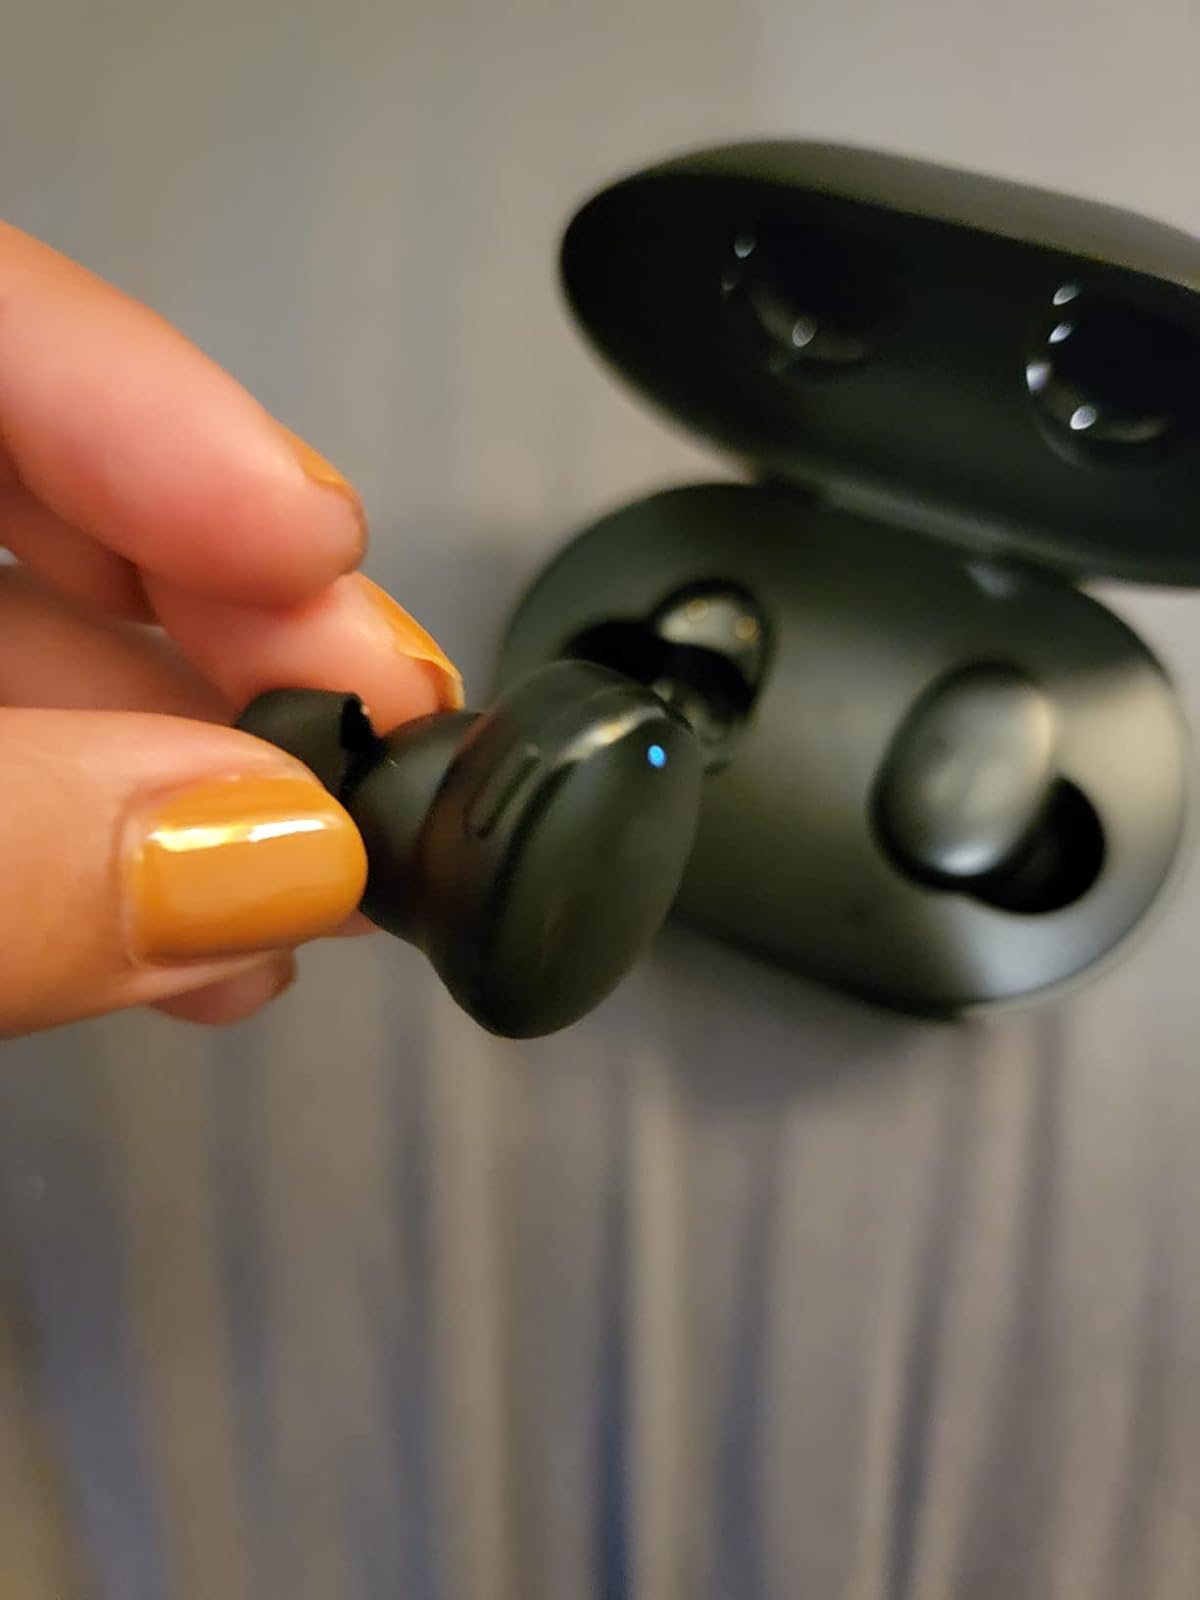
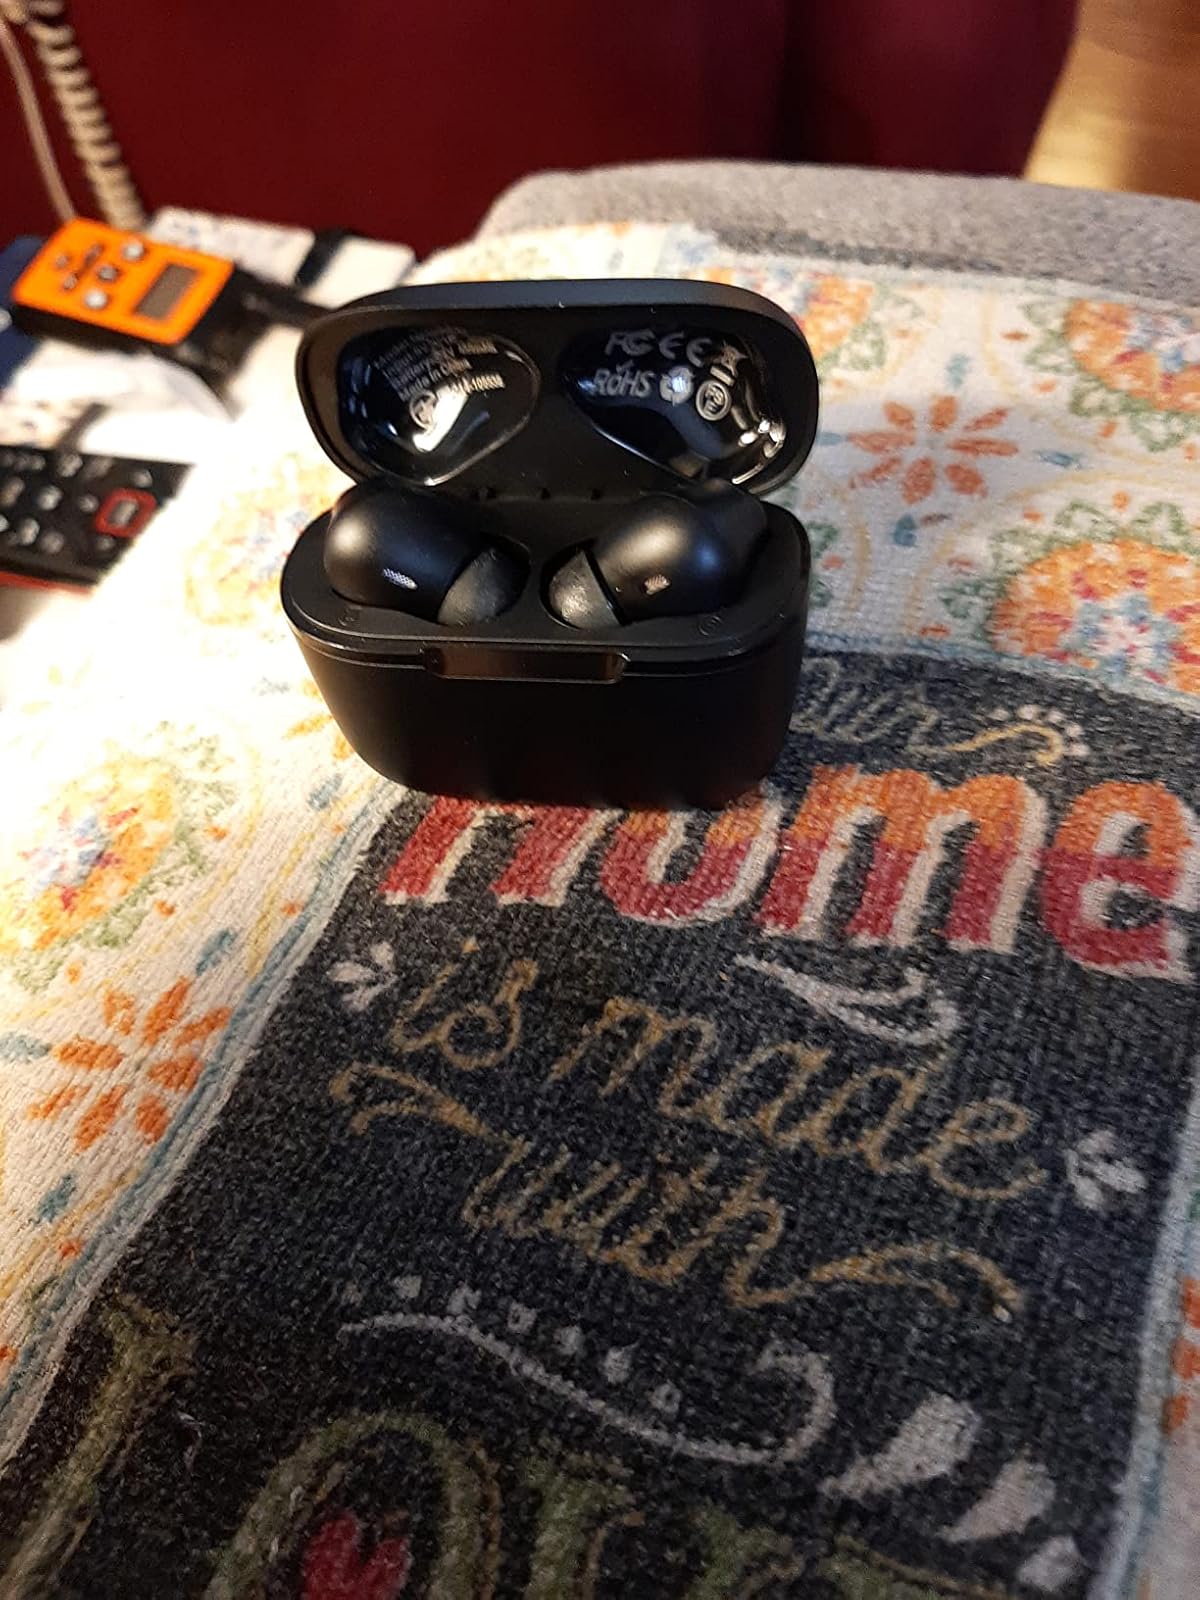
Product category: earbuds
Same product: no